Celtic harp

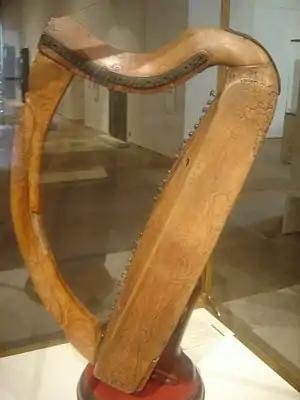
The medieval 'Queen Mary harp' (Clàrsach na Banrìgh Màiri) preserved in the National Museum of Scotland, Edinburgh

The early history of the triangular frame harp in Europe is contested. The first instrument associated with the harping tradition in the Gaelic world was known as a . This word may originally have described a different stringed instrument, being etymologically related to the Welsh crwth. It has been suggested that the word / (from / , a board) was coined for the triangular frame harp which replaced the , and that this coining was of Scottish origin.